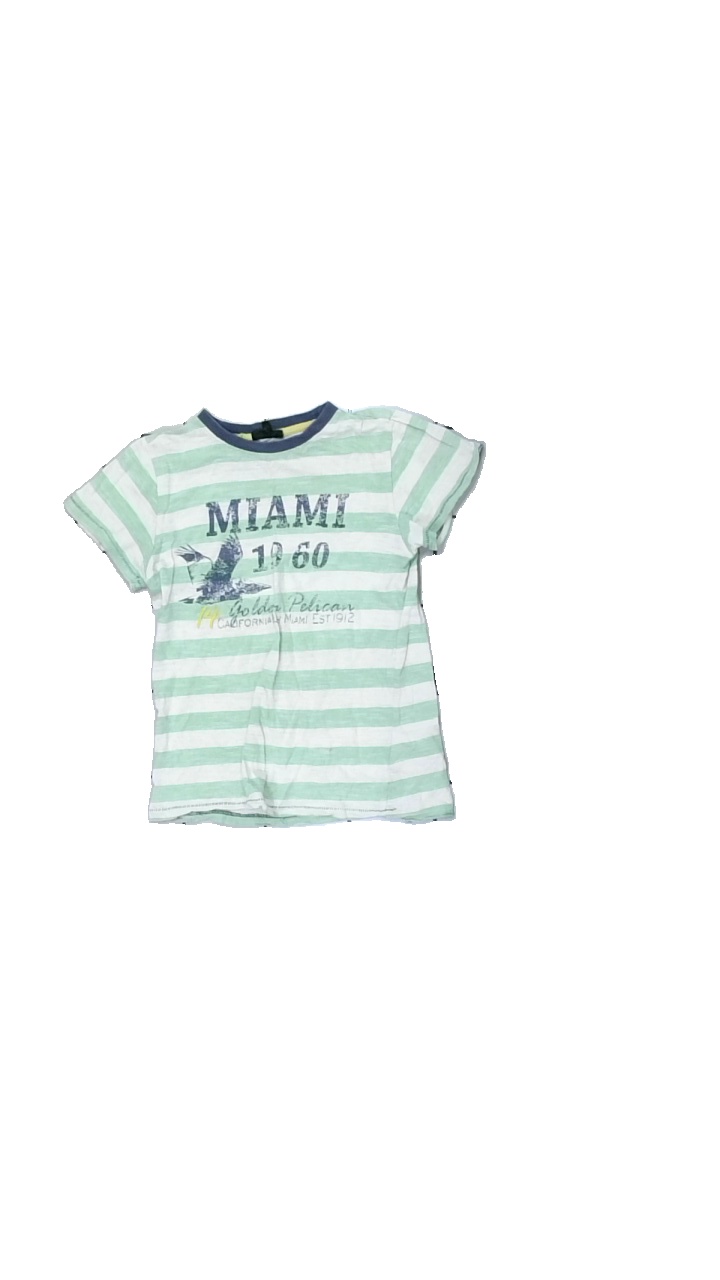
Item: T-shirt (Children)
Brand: Kappahl
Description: randig t-shirt med text fram, sned i söm
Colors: White, Green, Blue
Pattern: Striped
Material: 100% cotton
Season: All
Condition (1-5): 3
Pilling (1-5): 5
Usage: Export
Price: <50